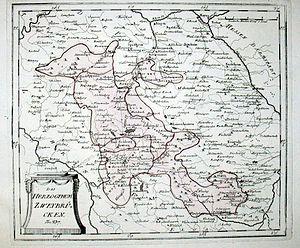
Le Palatinat-Deux-Ponts est un ancien État du Saint-Empire romain germanique créé par la fusion des territoires contrôlés par les comtes palatins du Rhin avec une partie du comté de Deux-Ponts en 1394.